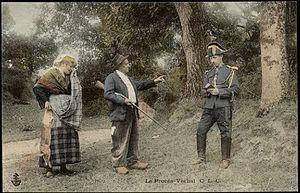
Le garde champêtre rédige un procès verbal à un chasseur
En France, le garde champêtre est un fonctionnaire territorial communal ou intercommunal, ayant pour mission la protection du domaine rural. Il appartient à la filière sécurité et au cadre d'emplois dit de « police municipale » au sens des pouvoirs de police du maire. Au sein de la police française, il fait partie des forces de sécurité intérieure et il est spécialement affecté à la police rurale.